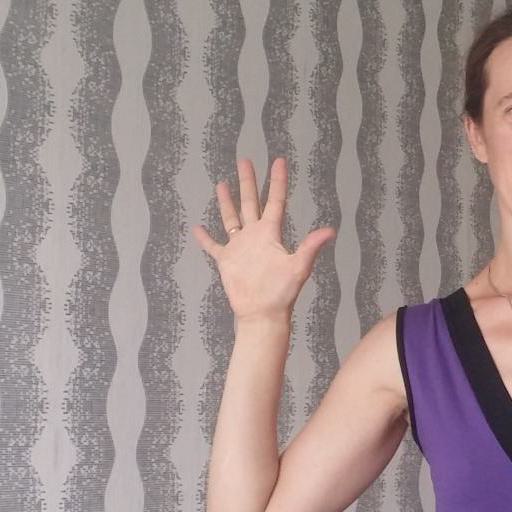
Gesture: palm